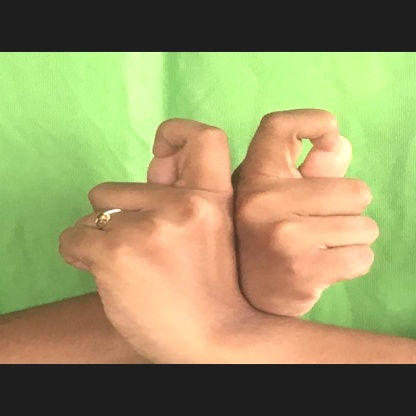
Mudra: Berunda